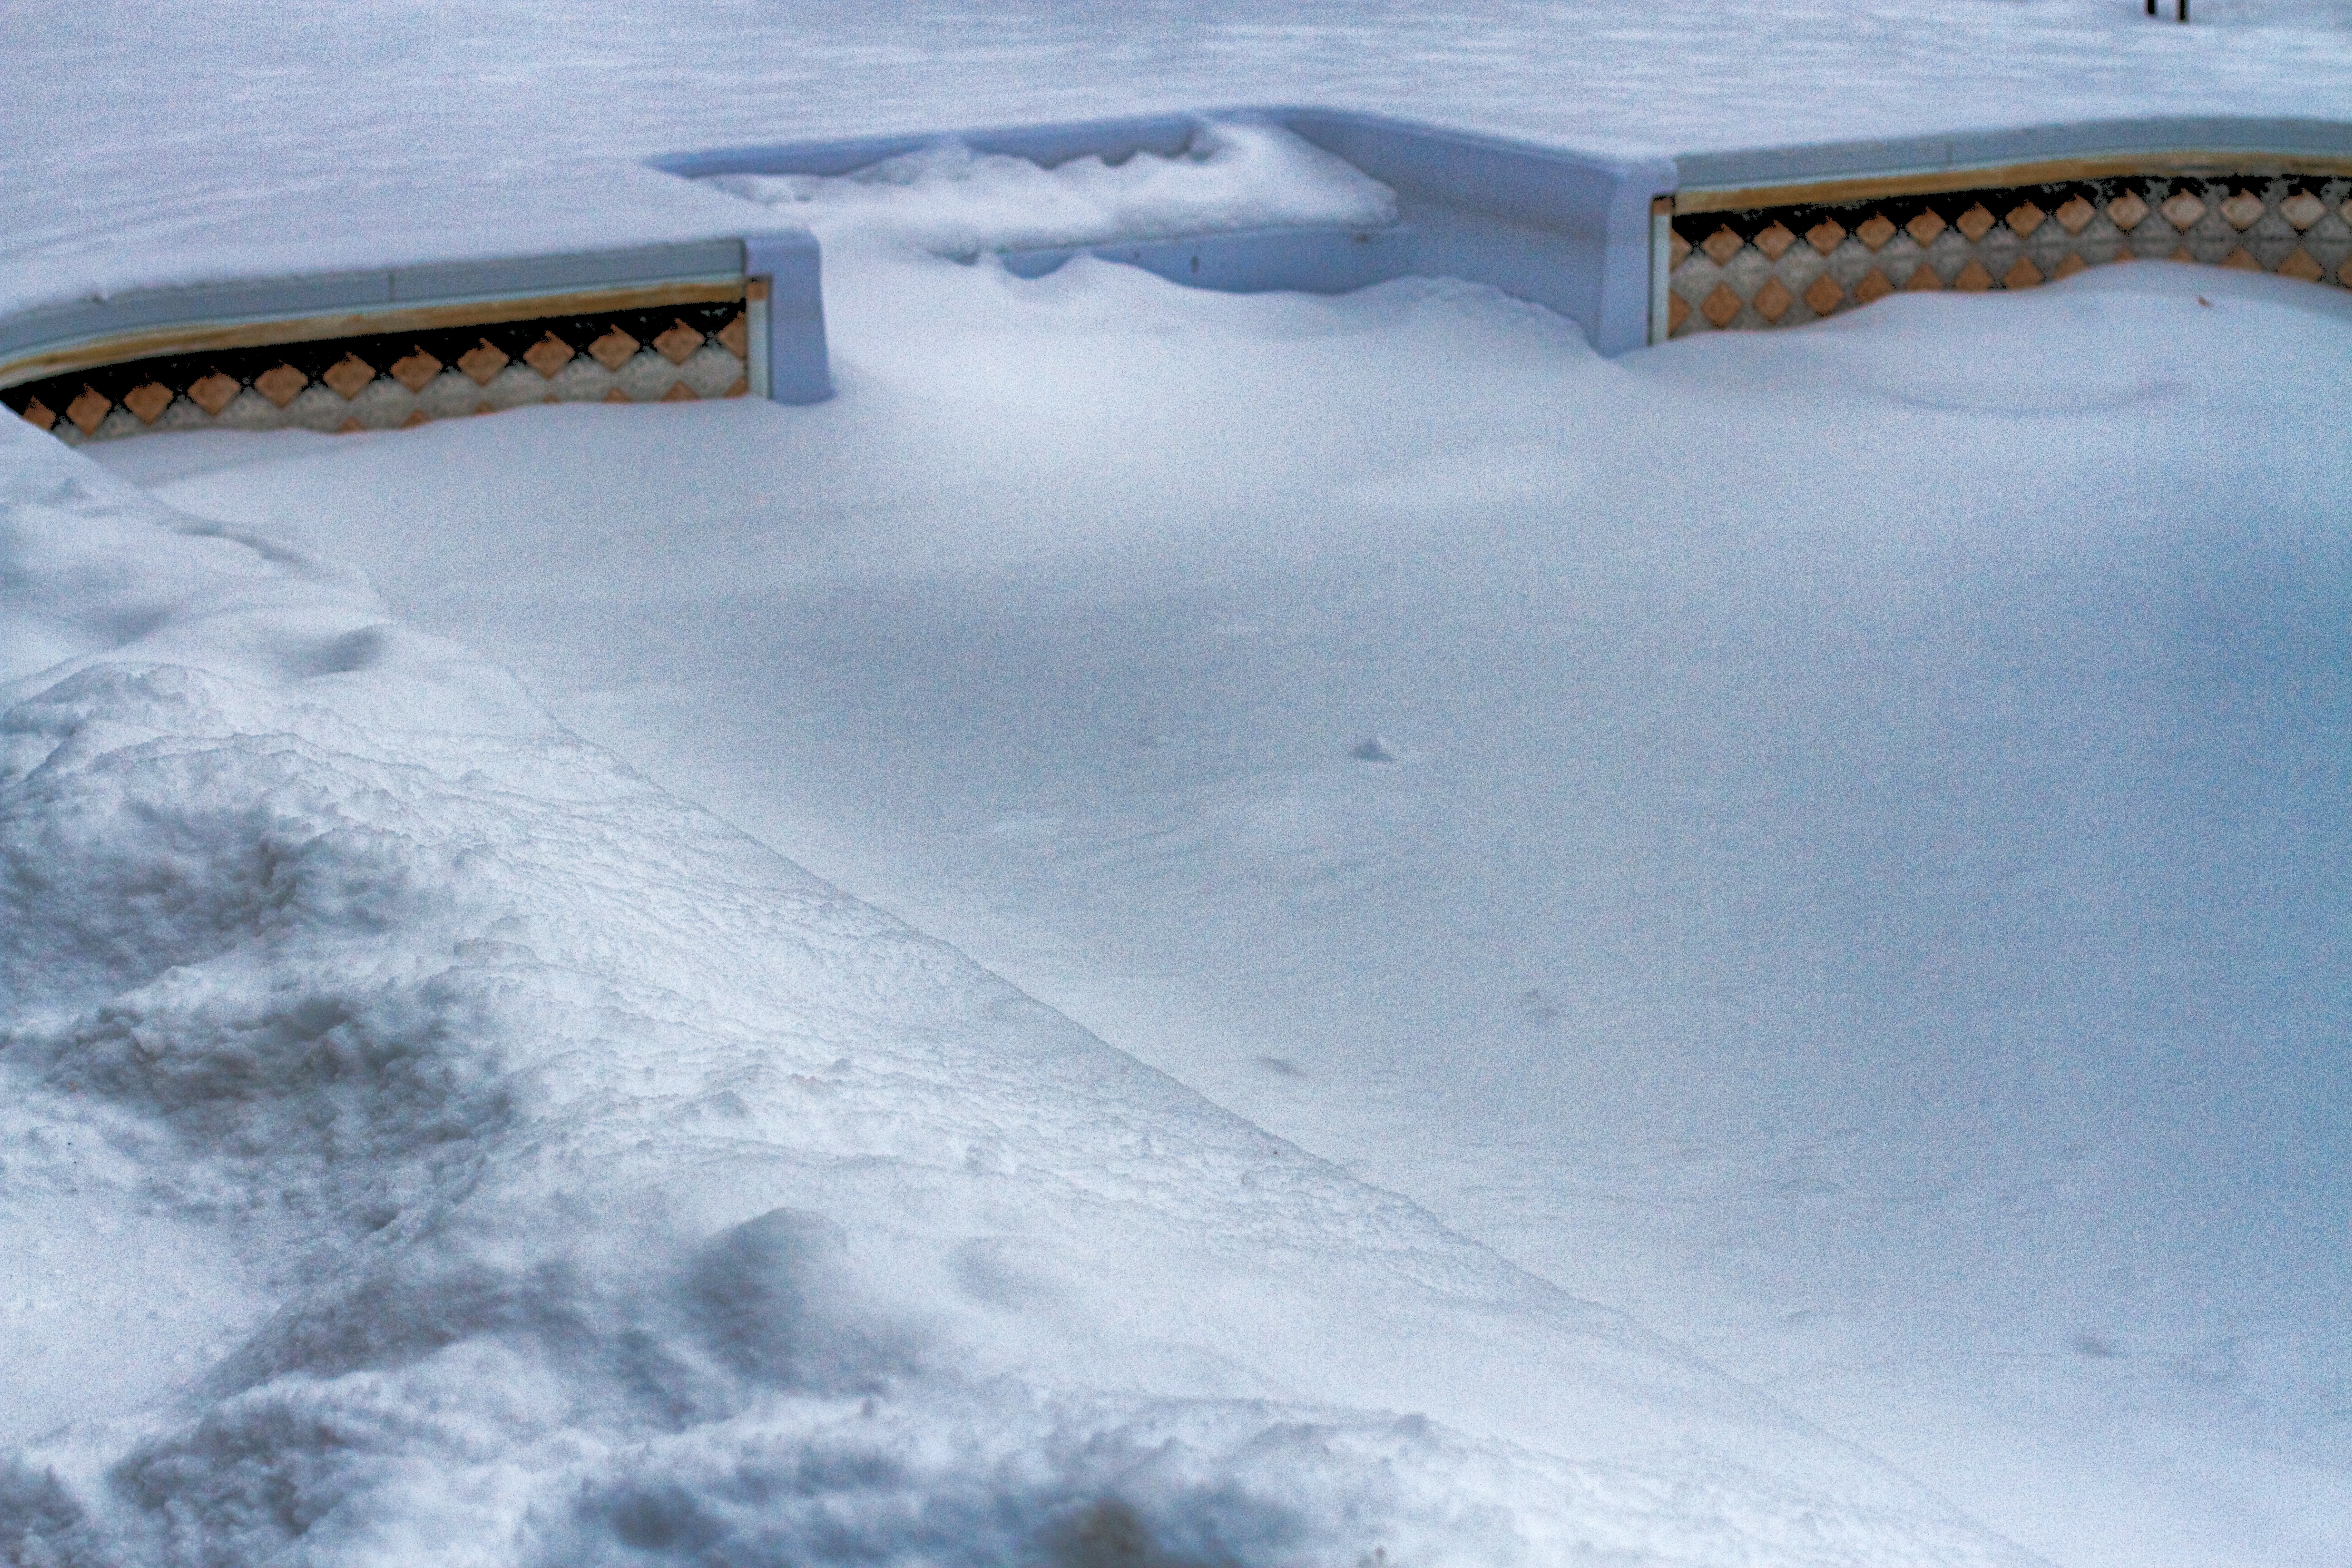
snow, winter, ice, weather, season, blizzard, freezing, geological phenomenon, winter storm